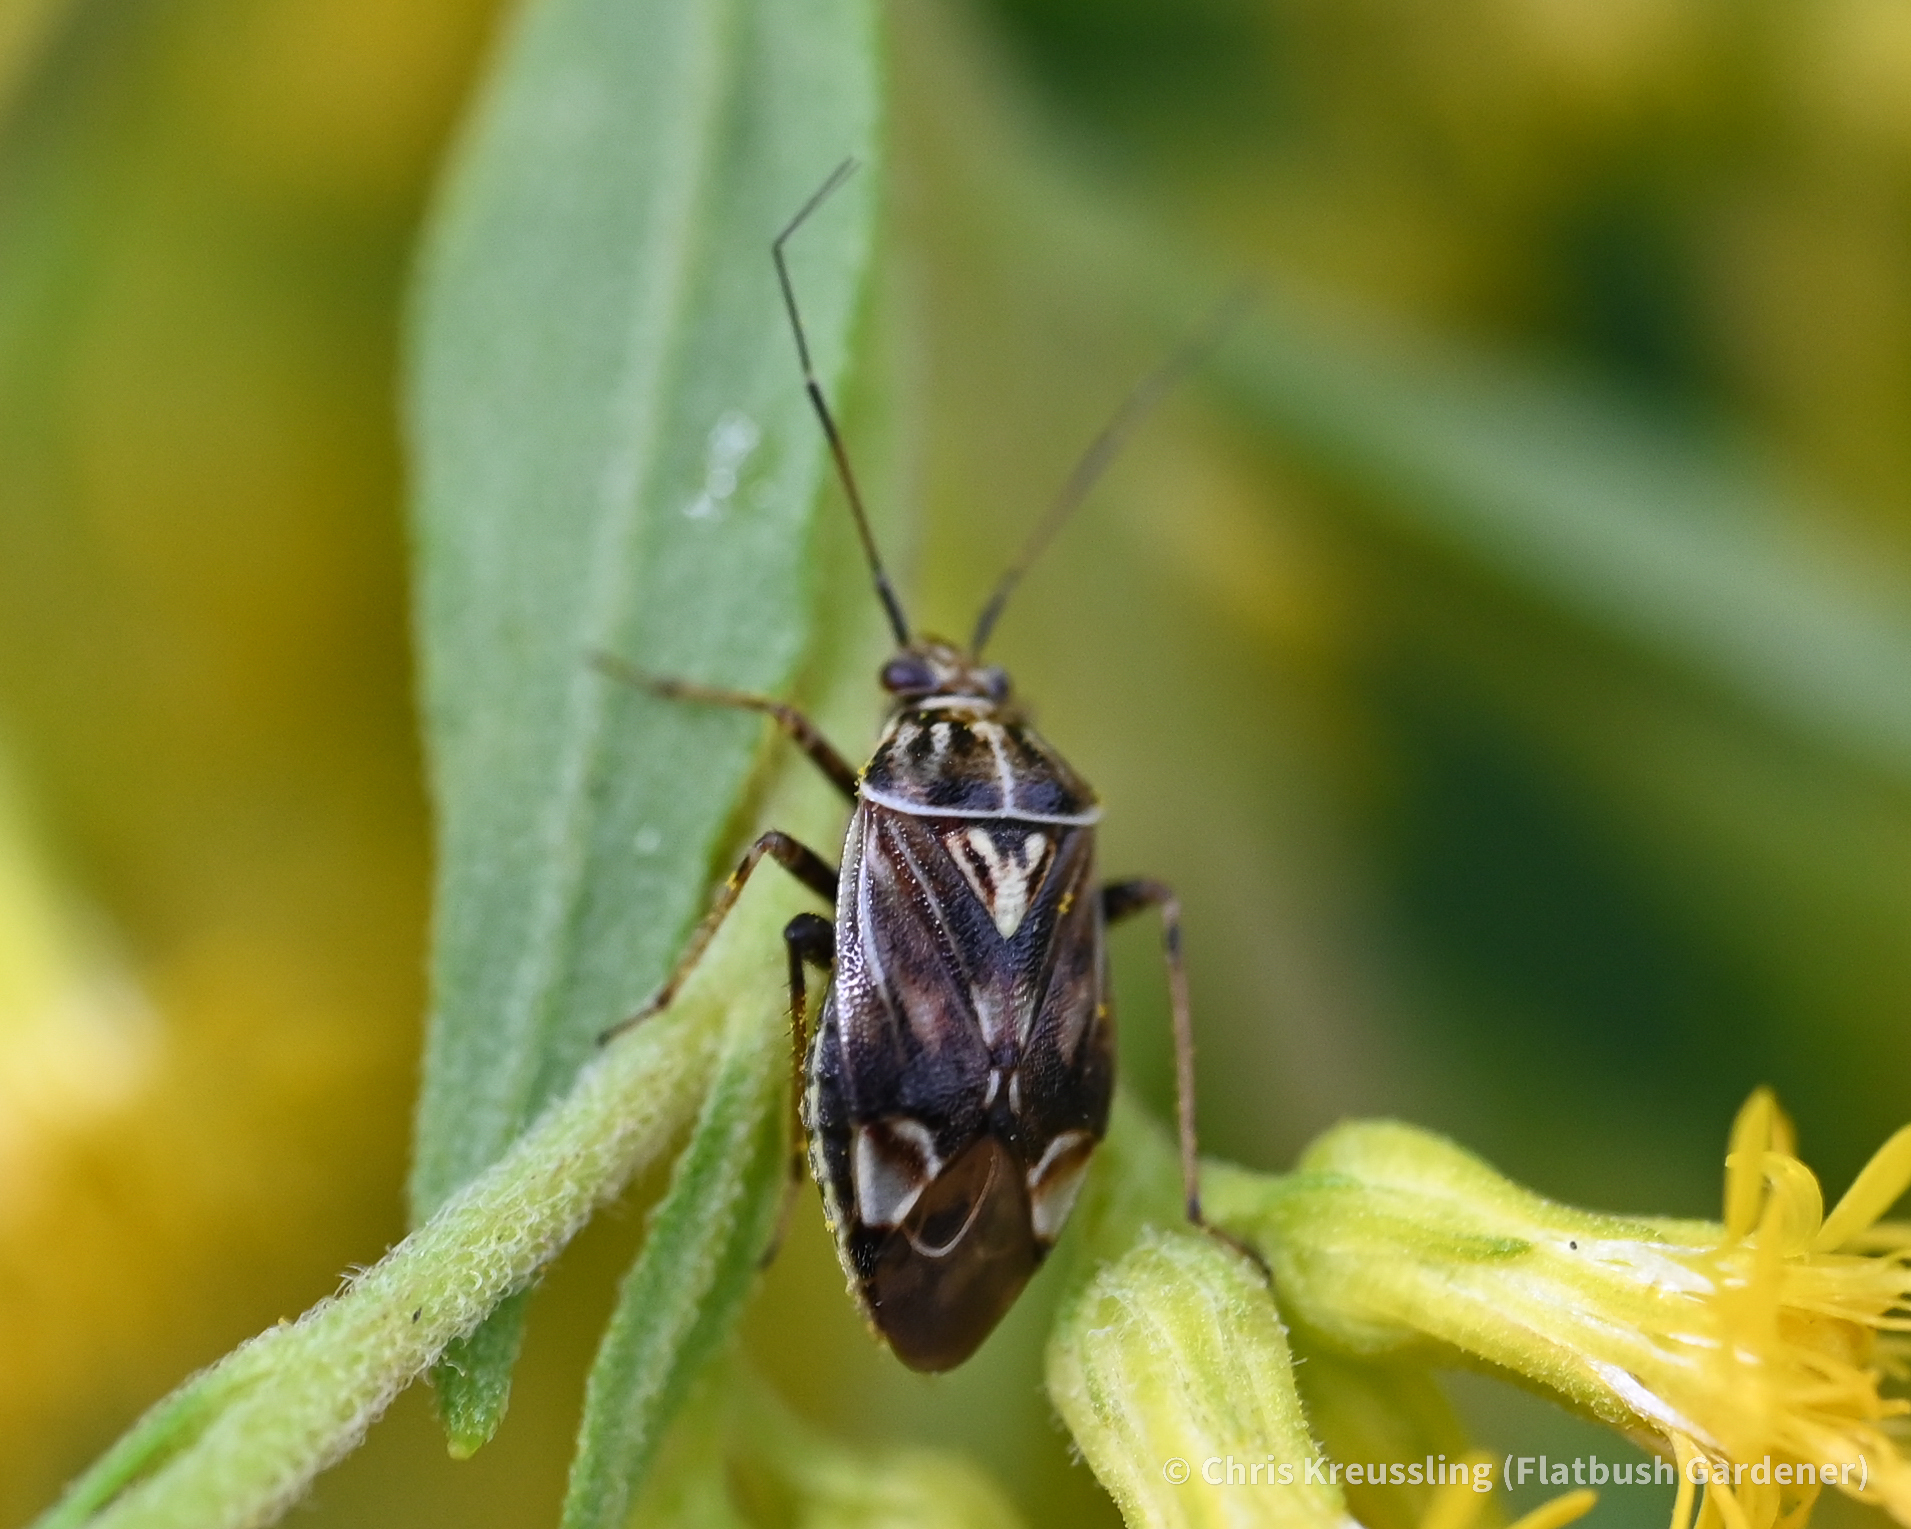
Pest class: lygus_bug